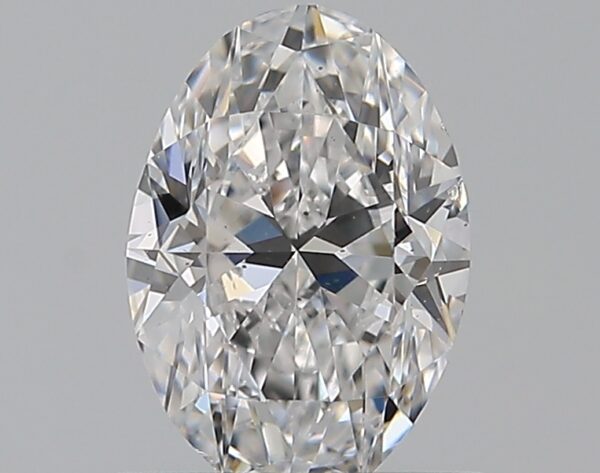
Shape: oval
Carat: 0.7
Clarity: VS2
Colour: D
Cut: FG
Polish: EX
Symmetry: GD
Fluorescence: N
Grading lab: GIA
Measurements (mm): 6.9 x 4.77 x 3.17